United Nations Security Council Resolution 680

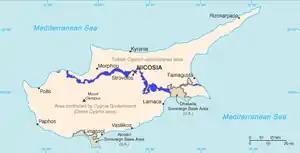
Cyprus buffer zone

United Nations Security Council resolution 680, adopted 14 December 1990, noted a report of the Secretary-General that, due to the existing circumstances, the presence of the United Nations Peacekeeping Force in Cyprus (UNFICYP) would continue to be essential for a peaceful settlement. The Council asked the Secretary-General to report back again before 31 May 1991, to follow the implementation of the resolution.